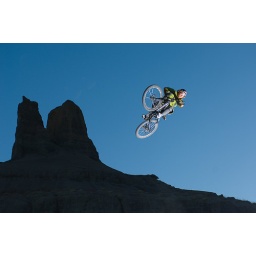
Robbie Bourdon going off on his mountain bike in Green River, Utah